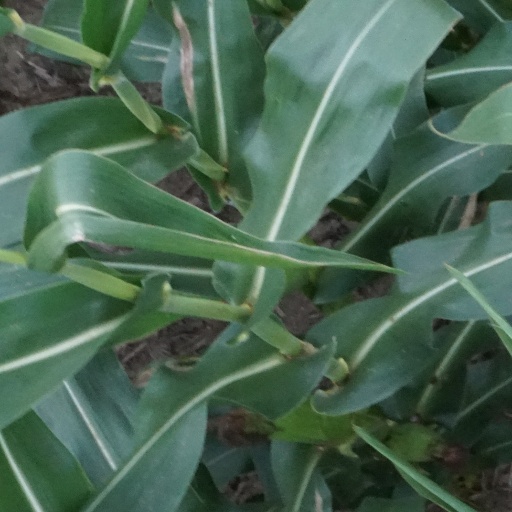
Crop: maize; corn